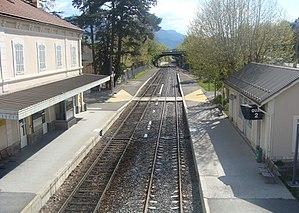
Gare d'Embrun (Hautes-Alpes)
La gare d'Embrun est une gare ferroviaire française de la ligne de Veynes à Briançon, située sur le territoire de la commune de Embrun, près du centre-ville, dans le département des Hautes-Alpes en région Provence-Alpes-Côte d'Azur. Elle dessert également l'ensemble de l'Embrunais et en période hivernale, les stations voisines des Orres, de Crévoux et de Réallon.